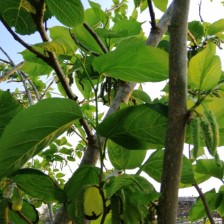
Variety: TaiwanMeacho